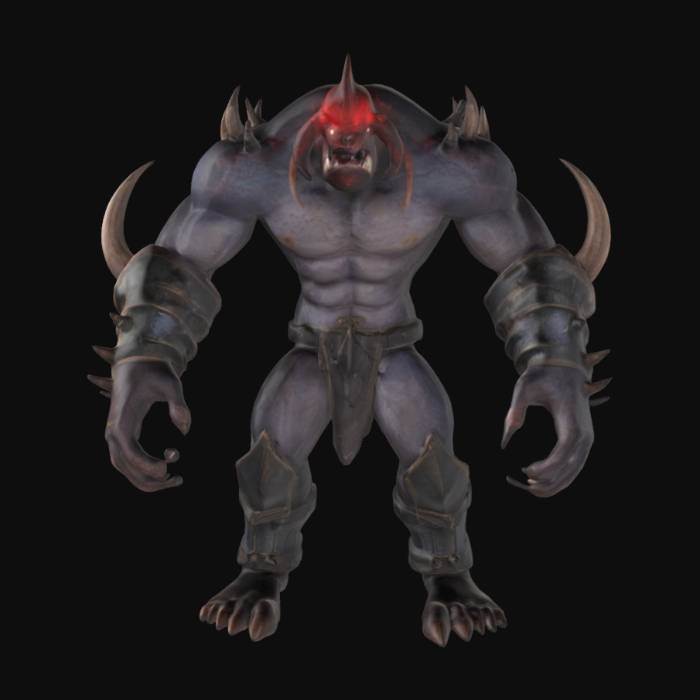
미적 점수 (1~10점): 9